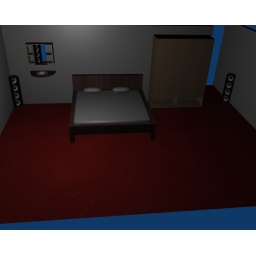
my bed room a bit bigger to fit it,need to put my desk in here, and (lakens in het nl) on the bed